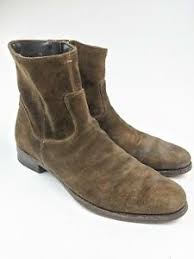
Waste category: shoes